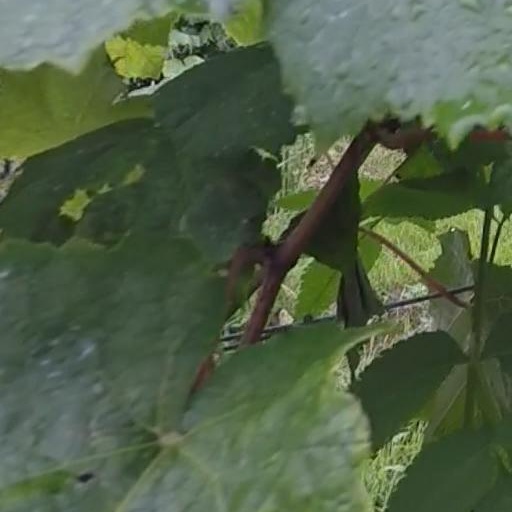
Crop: grape